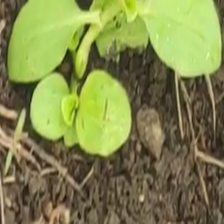
Weed species: Kena_(Commplina_benghalensio)